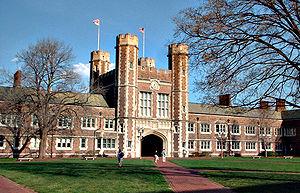
Charles Ormond Eames Jr., dit Charles Eames, est un designer, architecte et cinéaste américain, né le 17 juin 1907 à Saint-Louis et mort dans la même ville le 21 août 1978. Il a principalement travaillé avec sa femme Ray Eames au sein du Eames Office.
Saint-Louis est une ville indépendante du Missouri, deuxième plus grande ville de cet État américain du Midwest après Kansas City, et un important port sur le Mississippi. Elle est située à la limite orientale de l'État, à 418 km au sud-sud-ouest de Chicago.